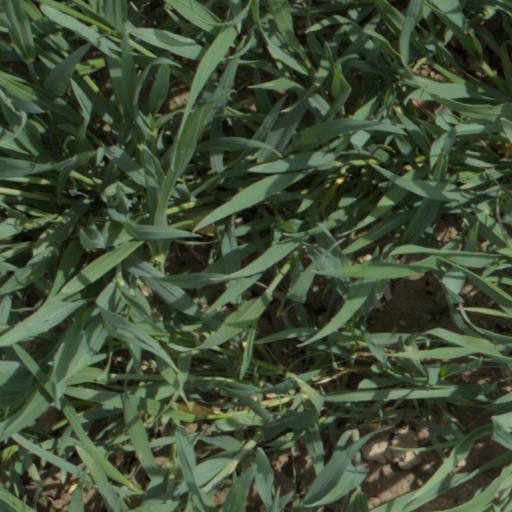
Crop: wheat